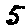
Label: 5